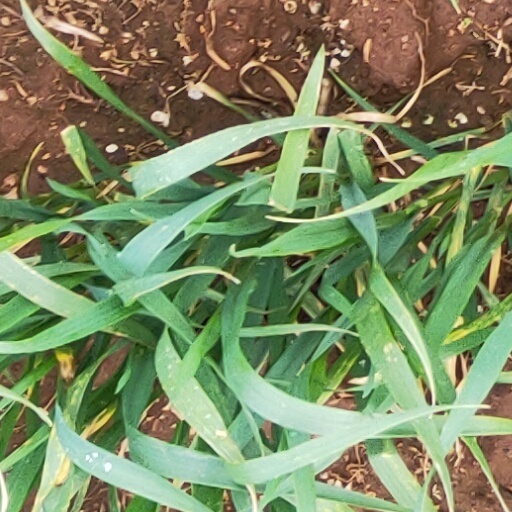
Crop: wheat